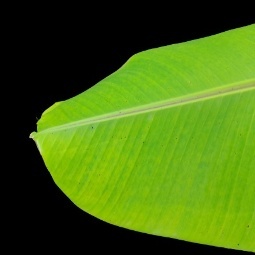
Label: Sulphur